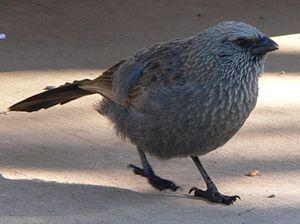
L'Apôtre gris est une espèce d'oiseau, gris ou noir, au vol rapide, d'environ 30 cm de long. Il est originaire d'Australie où il vit dans les bois, se nourrissant d'insectes et de graines. Ils volent en petits groupes de 6 à 20 individus mais la croyance populaire les voit en bandes de 12, comme les apôtres du Christ, d'où leur nom.